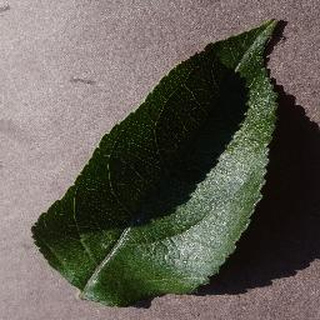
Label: healthy_apple